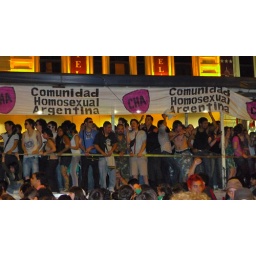
One of the floats in the parade...it was really more of a truck that looked like a train car.